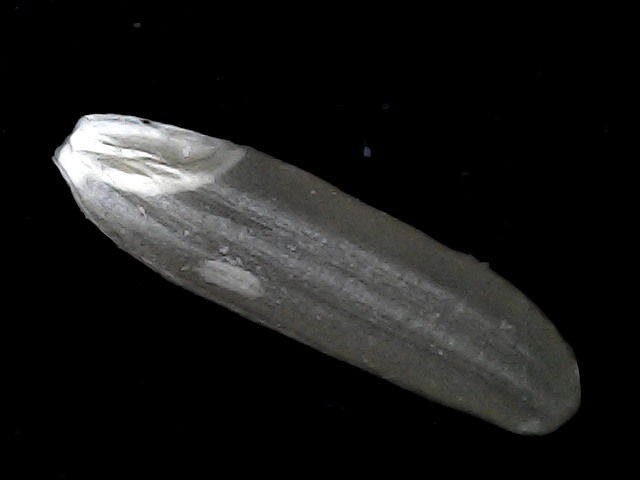
Rice variety: BD70